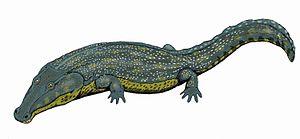
Melosaurus est un genre éteint d’amphibiens temnospondyles. Ses fossiles ont été trouvés dans le Permien et le Trias inférieur de Russie.
Les Melosaurinae ou mélosaurinés sont une famille éteinte d'amphibiens de l'ordre des Temnospondyli.
Les Dissorophoidea ou dissophoridiens sont une super-famille d'amphibiens fossiles de taille moyenne de l'ordre des Temnospondyli. Ils sont apparus à la fin du Pennsylvanien en Euramérique et ont vécu jusqu'à la fin du Permien etmême peut-être jusqu'au du Trias, au Gondwana. Ils se caractérisentent par divers détails du crâne [1], et de nombreuses formes semblent avoir été bien adaptées à la vie sur terre.